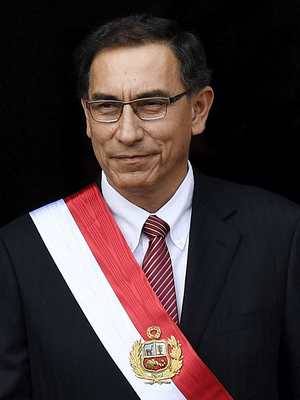
Un référendum constitutionnel a lieu le 9 décembre 2018 au Pérou. Organisé par le gouvernement du président Martín Vizcarra, le référendum est composé de quatre questions distinctes portant sur une réforme de la magistrature, la limitation du financement des campagnes électorales, celle du nombre de mandats des élus, ainsi que le retour au bicaméralisme. Le vote a lieu dans un contexte de lutte contre la corruption menée par le président Vizcarra suite à d'importants scandales ayant notamment entraînés la démission du précédent président ainsi que d'une partie de l'appareil judiciaire du pays.
Martín Alberto Vizcarra Cornejo, né le 22 mars 1963 à Lima, est un homme d'État péruvien, président de la république du Pérou depuis le 23 mars 2018.
Les élections générales péruviennes de 2021 ont lieu le 11 avril 2021 afin d'élire pour cinq ans le président de la République ainsi que les 130 députés du Congrès de la République du Pérou.
Les élections législatives péruviennes de 2020 ont lieu de manière anticipée le 26 janvier 2020 afin d'élire les 130 députés du Congrès de la République du Pérou pour la période 2020-2021.
Les élections générales péruviennes de 2016 ont lieu le 10 avril 2016 et le 5 juin 2016, pour désigner le président de la République et ses vice-présidents, ainsi que les 130 députés au Congrès de la République pour la période 2016-2021. Le président sortant, Ollanta Humala, ne peut pas se présenter à sa propre succession à cause de la constitution péruvienne qui interdit d'effectuer deux mandats successifs.